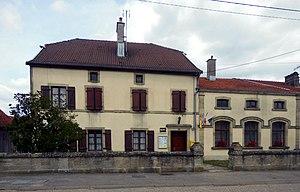
La mairie de Saint-Julien
Saint-Julien est une commune française située dans le département des Vosges en région Grand Est.